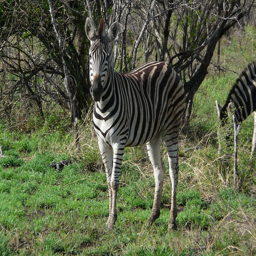
Two zebra standing next to each other on a  field.
A zebra standing in a grassy patch with another eating grass behind it.
A zebra stands in the grass near a tree.
Two zebras grazing in a grassy field next to trees.
there is a zebra that is standing next to a buSh